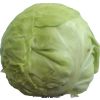
Label: white_cabbage